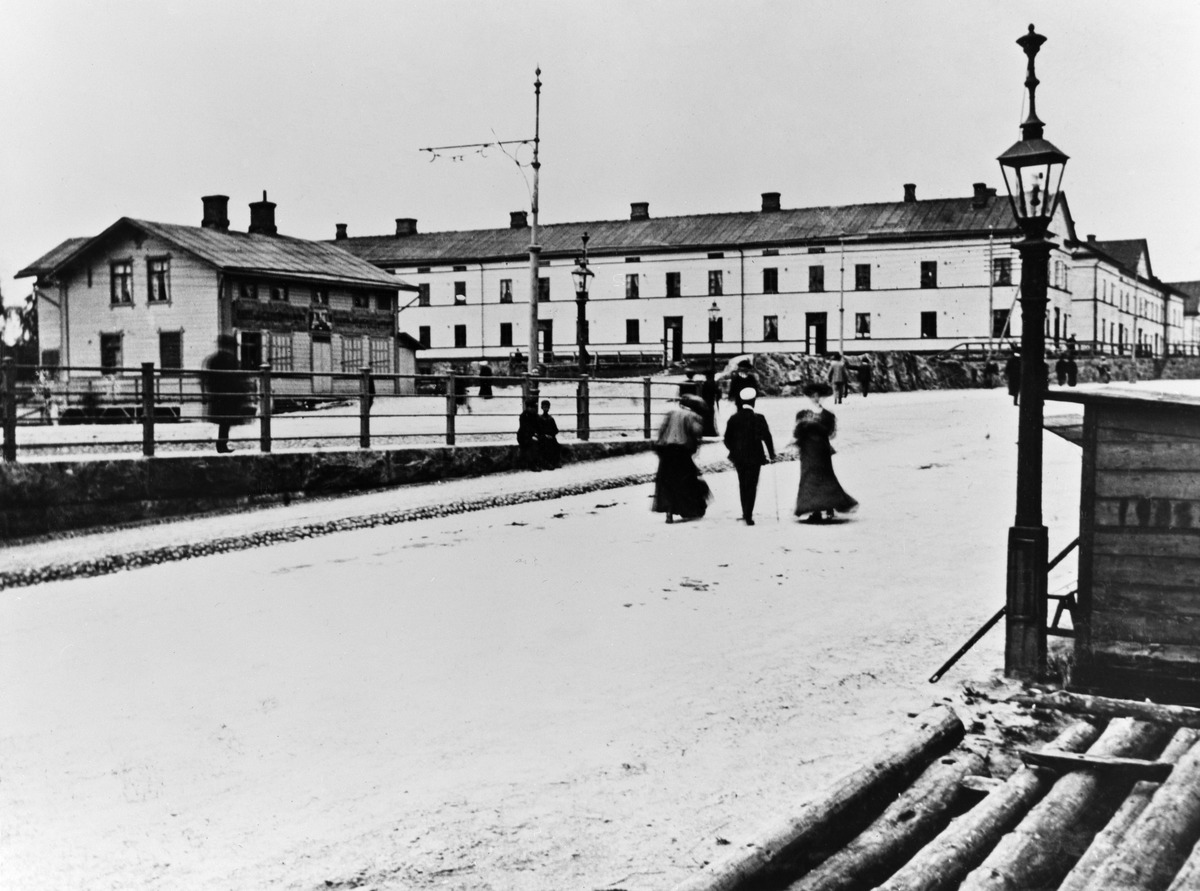
Läntinen Viertotie 6 (Mannerheimintie 34), Tallgrenin huvilat, Fjälldal A
sisällön kuvaus: Läntinen Viertotie 6 (Mannerheimintie 34), Tallgrenin huvilat, Fjälldal A. Vasemmalla Tångin kauppa. mustavalkoinen
Ajankohta: kuvausaika 1900 - 1905 n
Paikka: Suomi, Uusimaa, Helsinki, Töölö Helsinki, Etu-Töölö Helsinki, Mannerheimintie 34. Läntinen Viertotie 6
Aiheet: rakennukset asuinrakennukset puurakennukset, yhteiskuntaluokat työväenluokka